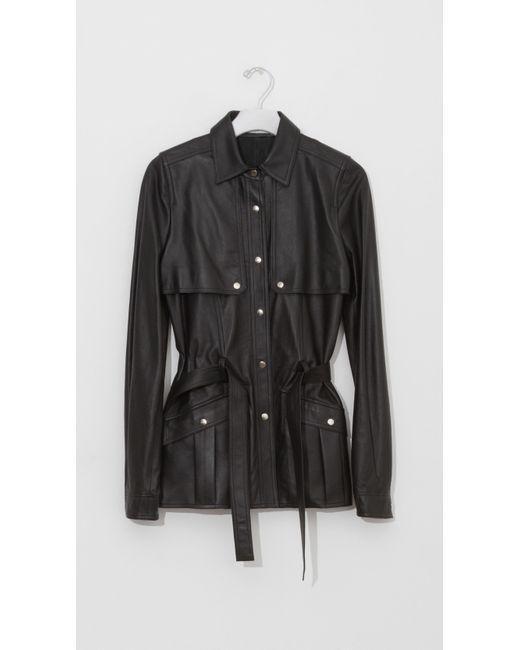
Dunkle wasserdichte Jacke, perfekt für regnerische Tage